Peter E. Gillquist

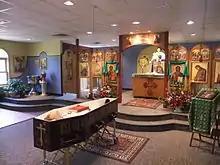
The body of Gillquist lying in state at All Saints' Orthodox Church, Bloomington, Indiana, the day before his burial

While still on staff at Campus Crusade, Gillquist and some of his colleagues began studying church history and came to the conclusion that the Orthodox Church was the only unchanged church in history. In , Gillquist and his colleagues in Chicago established a network of house churches throughout the United States, aiming to restore a primitive form of Christianity, which was called the New Covenant Apostolic Order. Researching the historical basis of the Christian faith, Gillquist and his colleagues found sources for this restoration in the writings of the early Church Fathers. This led the group to practice a more liturgical form of worship than in their previous evangelical background. Originally known as the Christian World Liberation Front, and then the New Covenant Apostolic Order, in the Evangelical Orthodox Church (EOC) was organized.